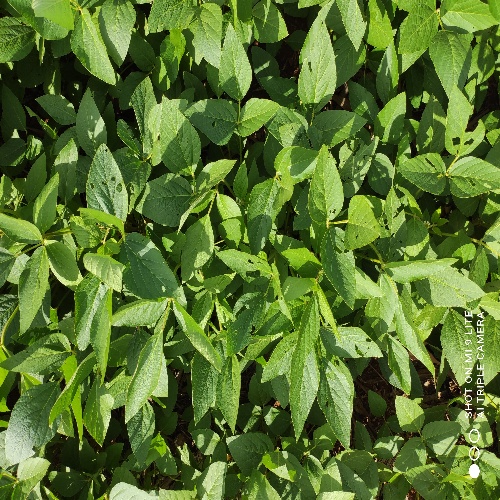
Label: Caterpillar